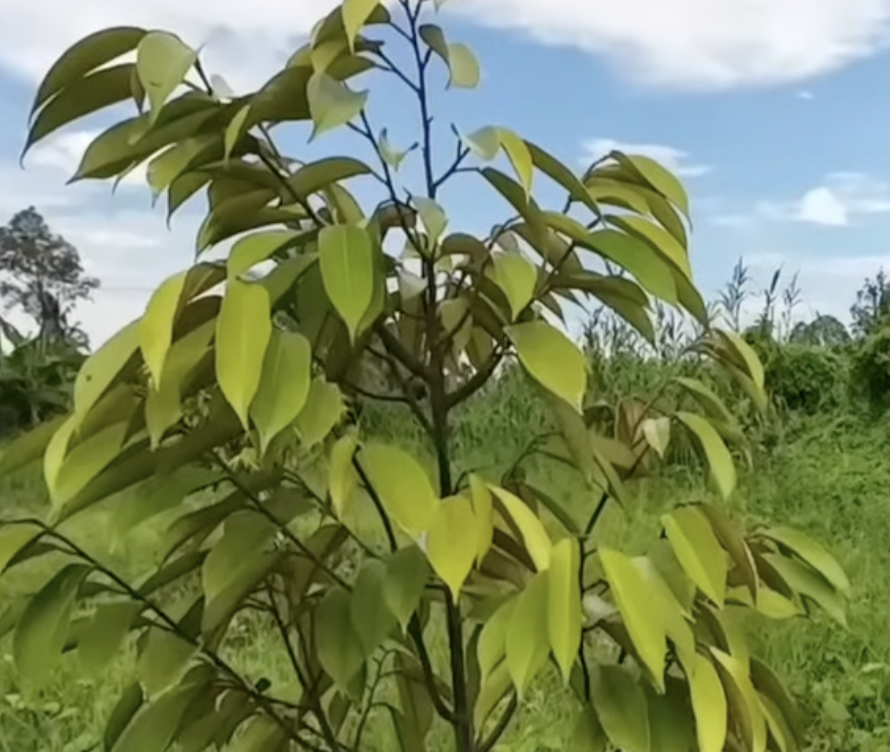
Label: yellow_leaf